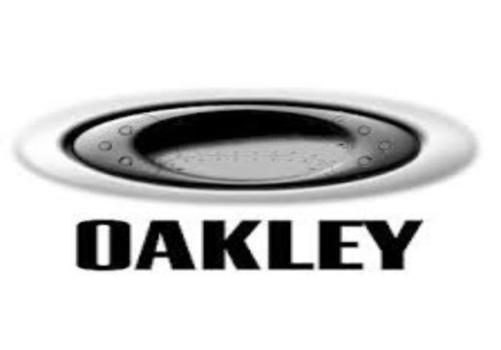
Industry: Sports